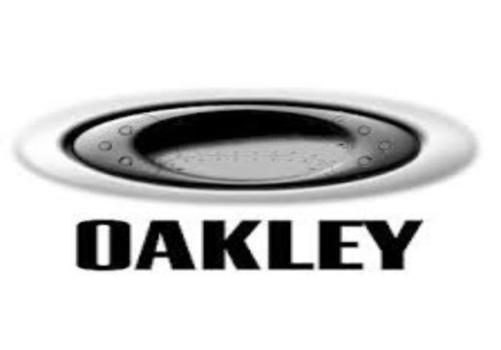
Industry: Sports